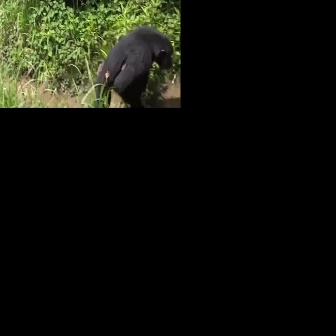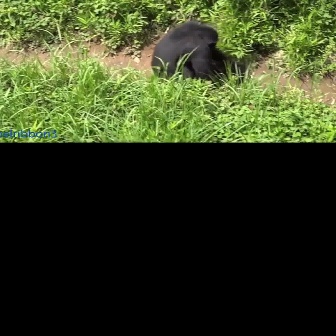
  Please identify the target specified by the bounding box [92,25,173,106] in the first image and locate it in the second image. Return the coordinates in [x_min,y_min,x_max,y_max] format.
Answer: [150,22,228,100]